Catalogue of Women

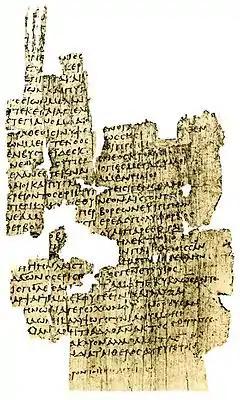
Part of the "Gês Períodos" ("Cat". fr. 150 = P.Oxy. XI 1358 fr. 2 col. i, second century CE, Oxyrhynchus)

Europa's tale, well known in later classical literature and beyond, appears in a largely familiar form in the "Catalogue". She caught Zeus's eye while she and some friends were gathering flowers in a meadow. The god transformed into a bull with breath smelling of saffron, in the guise of which he abducted Europa, carrying her upon his back to Crete. There she bore Minos, Rhadamanthys and Sarpedon to Zeus, and he gave her a necklace made by Hephaestus that would figure in Theban saga as the Necklace of Harmonia. Sarpedon ruled Lycia, and was apparently granted a lifespan equal to three generations of men by Zeus. His death at Troy and the rain of blood it inspired Zeus to send is briefly described. Minos ruled Crete, succeeding his stepfather Asterion. Poseidon sent up from the sea a bull which had sex with Minos' wife Pasiphae, siring the Minotaur. To Minos she also bore Deucalion, Catreus, Androgeos and Eurygyes, though it is equally possible that these last two names referred to a single son. At least one daughter, Ariadne, was surely present, for the myth of Androgeos–Eurygyes' death in Athens and the subsequent sacrifice of Athenian youths to the Minotaur will presuppose Theseus' expedition to Crete and Ariadne's complicity in slaying the beast.